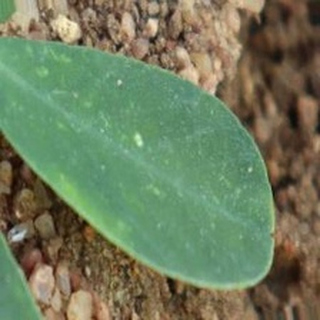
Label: healthy_groundnut